Maria do Mar

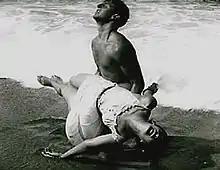

Maria do Mar is a 1930 Portuguese silent drama film, a docufiction, directed by Leitão de Barros. In March 2000, the Portuguese Cinematheque released a restoration of the film in Lisbon and Porto.